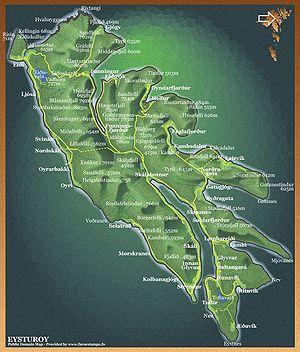
Eysturoy [ˈɛstɹɔi] est la deuxième plus grande île de l'archipel des Féroé. Elle se trouve, séparée par un bras de mer, à l'est de l'île principale de Streymoy.